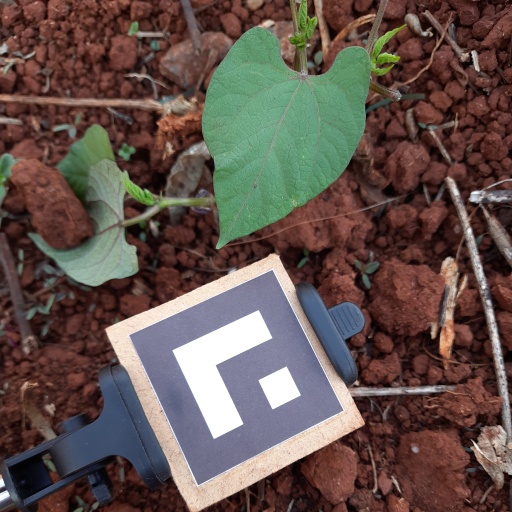
Observations: wavy surface, no eating holes, under shade